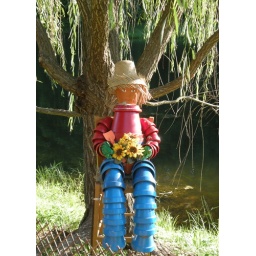
Flower pot person in Children's Tea Garden